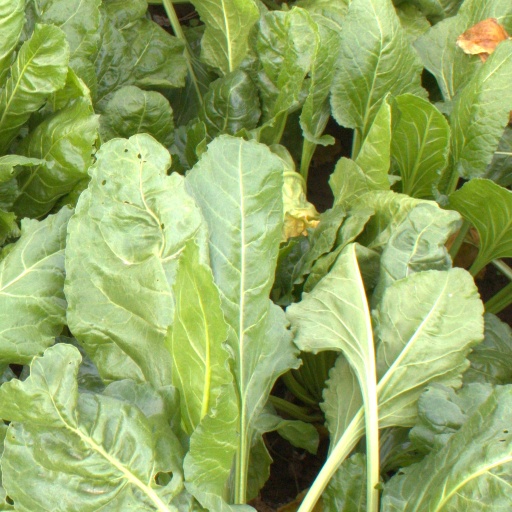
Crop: sugar beet